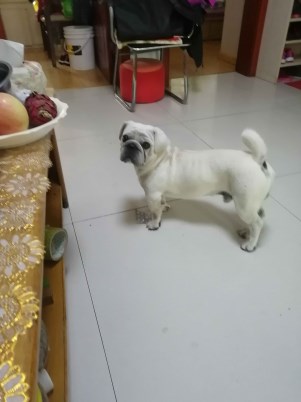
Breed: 798-n000130-pug